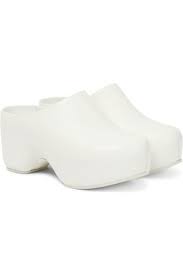
Label: Clog